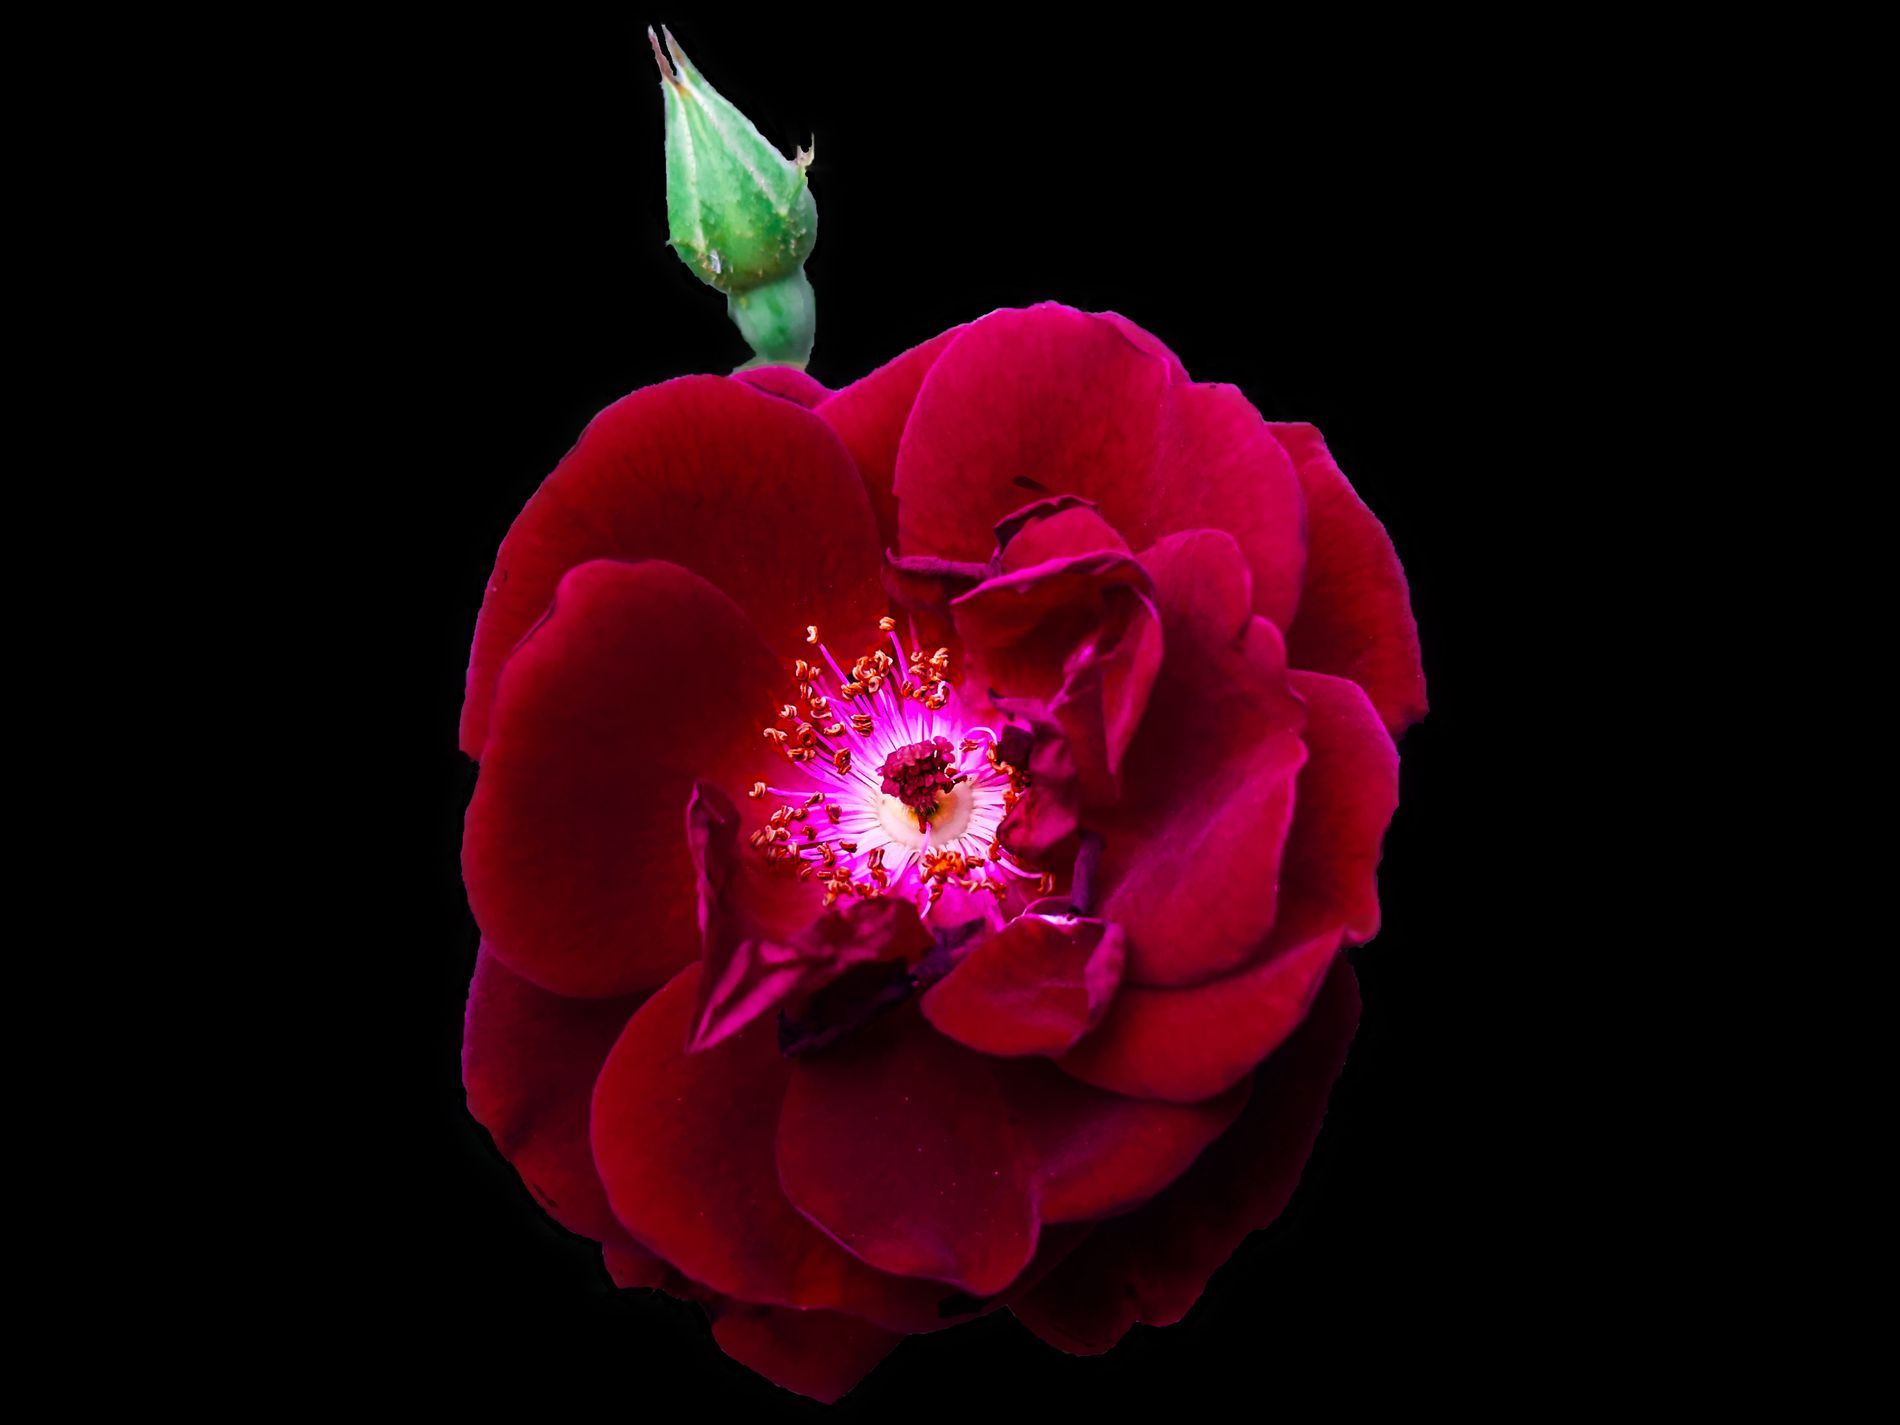
A vibrant, dark crimson rose
The photograph is a single, fully opened dark crimson rose. The petals are slightly ruffled and uneven, giving the rose a slightly wild, untamed look rather than a perfectly symmetrical form
A DETAILED PORTRAIT The backdrop is completely black, creating a striking and intense contrast to the rose's rich hue. This establishes a powerful emphasis on the rose itself. The general ambiance and feeling of the image are opulent, striking, and somewhat enigmatic. The rich hue of the rose stirs emotions of passion.
Labels: Flower, Petal, Plant, Geranium, Rose, Pollen, Anemone, Peony, Anther, Dahlia, Bud, Sprout, background
Camera: Google Pixel 4
Lens: Pixel 4 back camera 4.38mm f/1.73
Aperture: F1.7
Exposure: 1/226 sec
ISO: 55
Focal length: 4.4 mm